The Last Juror

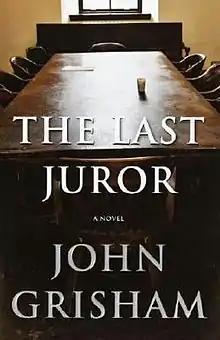
First edition cover

The Last Juror is a 2004 legal thriller novel by John Grisham, first published by Doubleday on February 3, 2004.